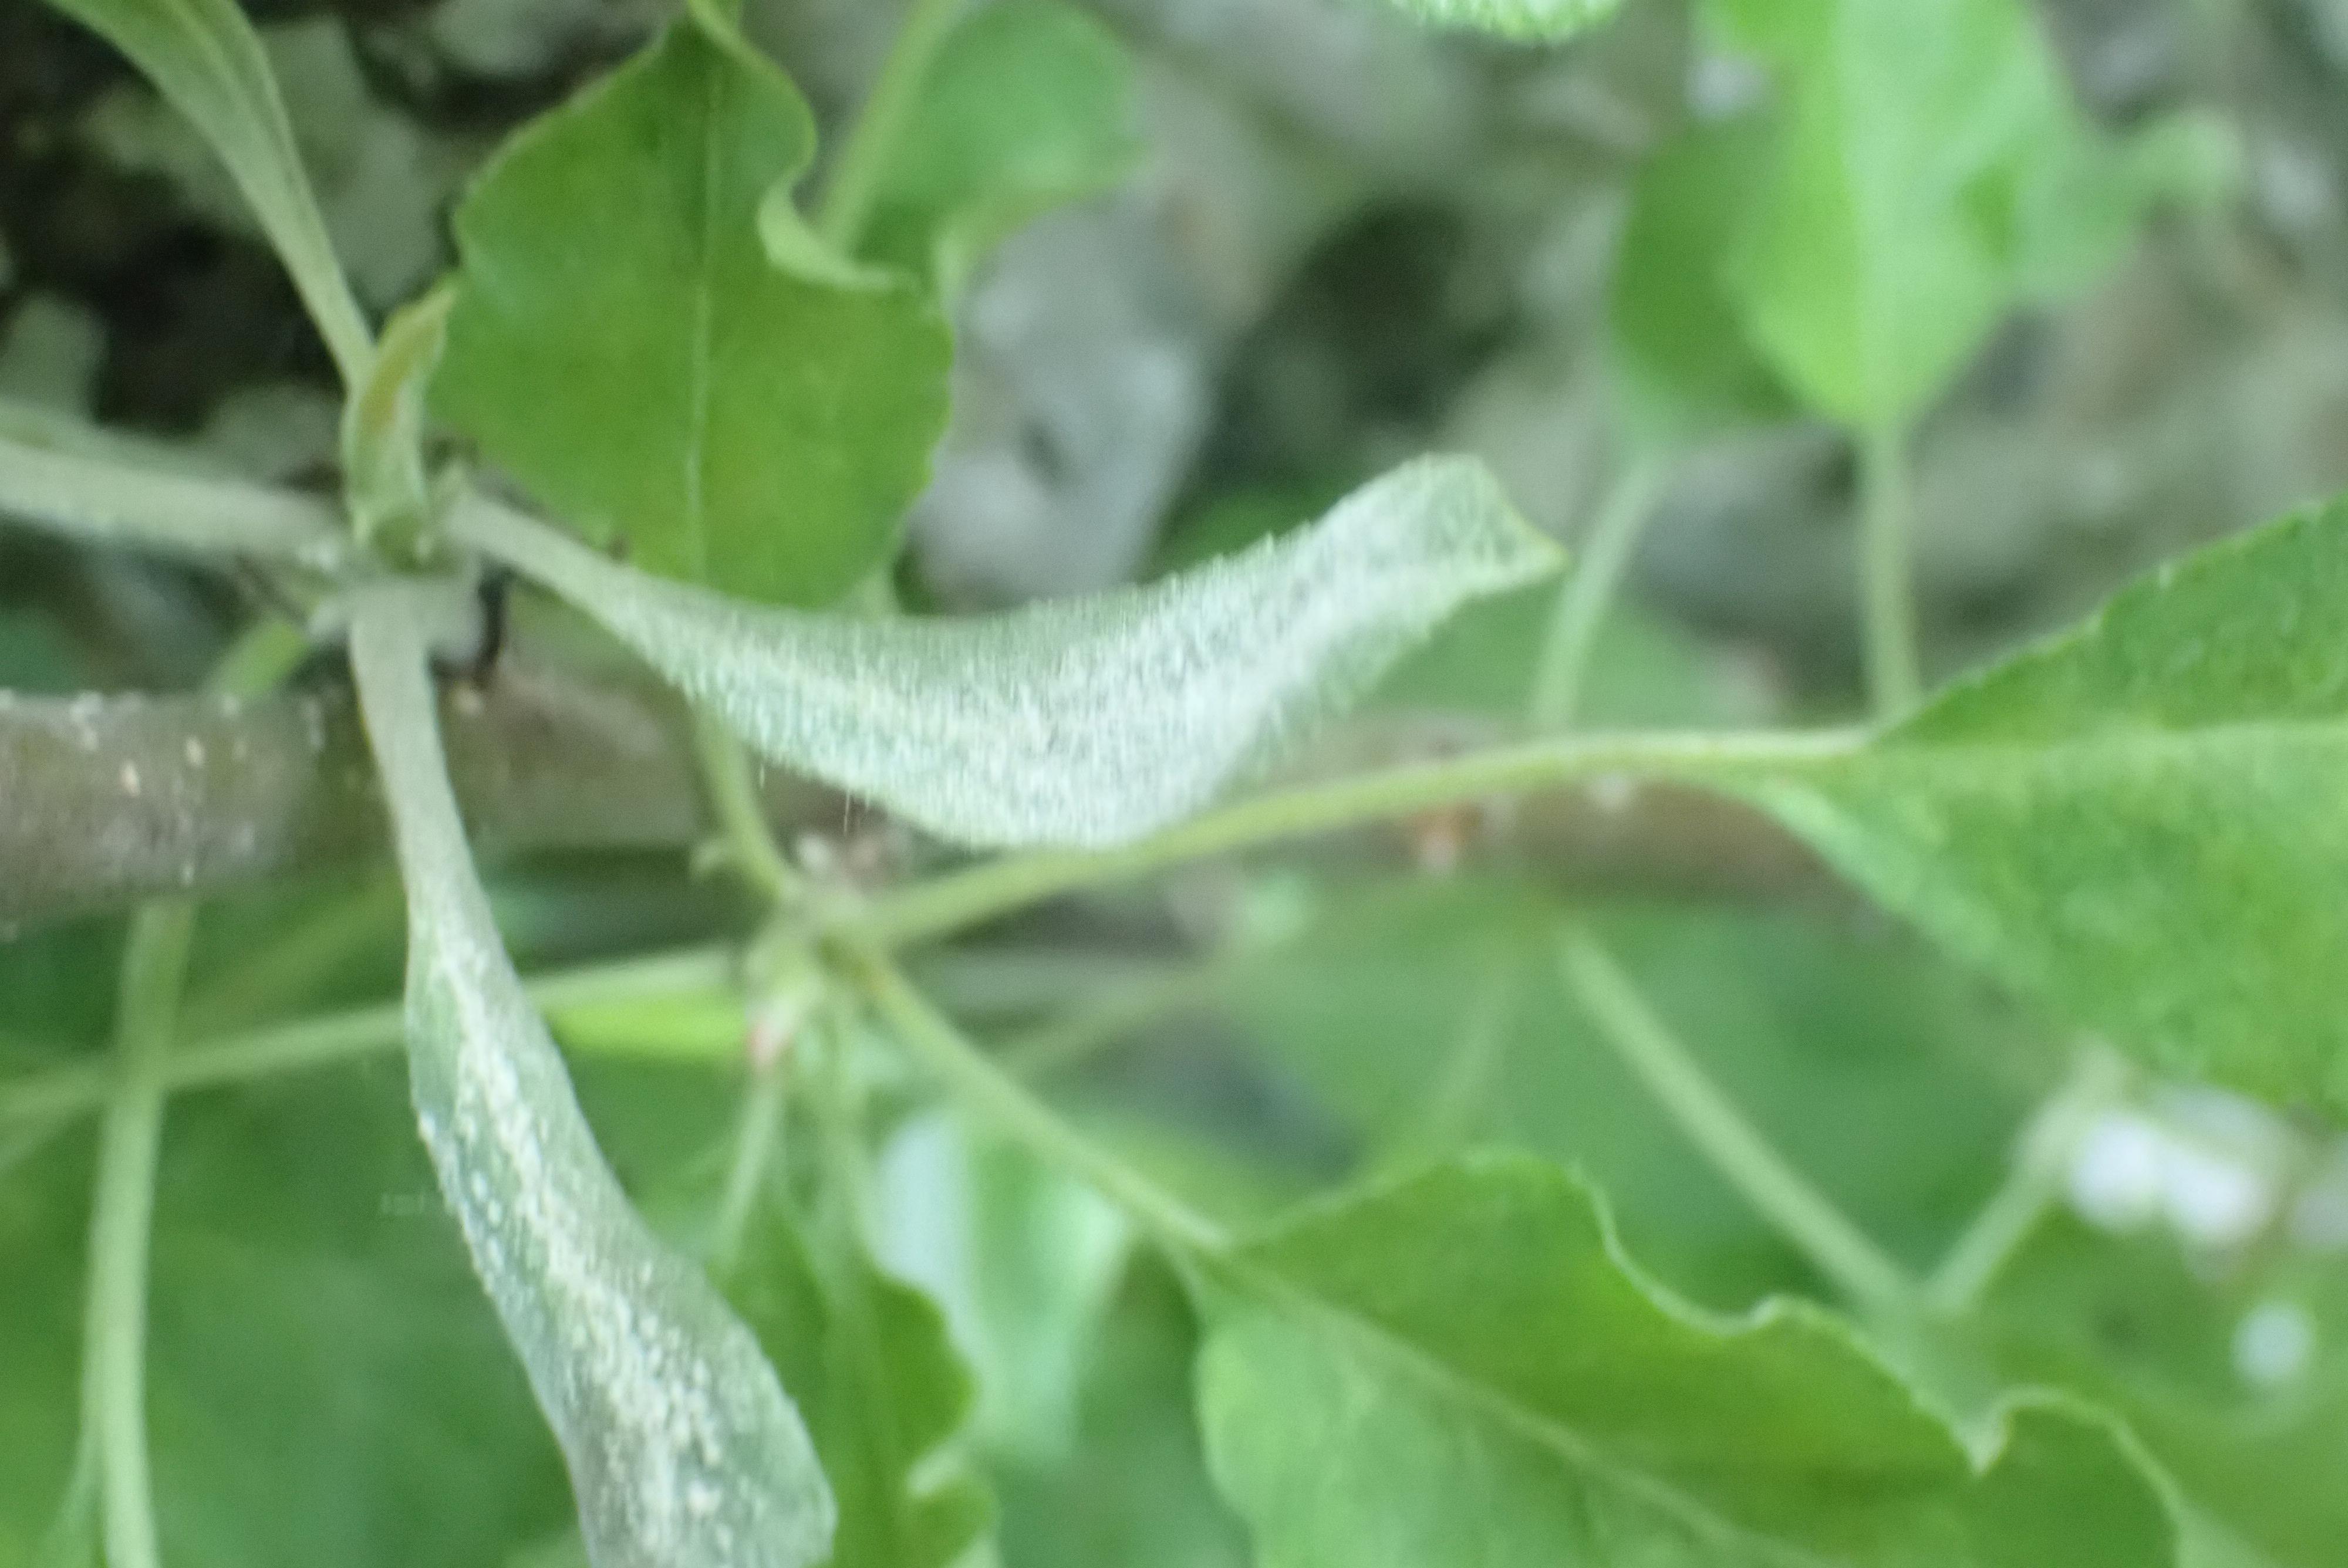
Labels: powdery_mildew